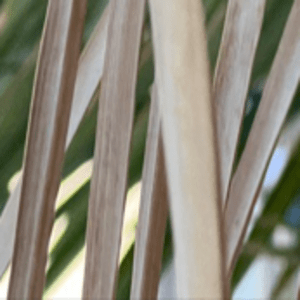
Label: Potassium Deficiency